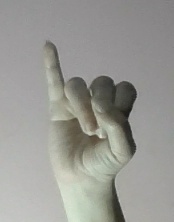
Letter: meem